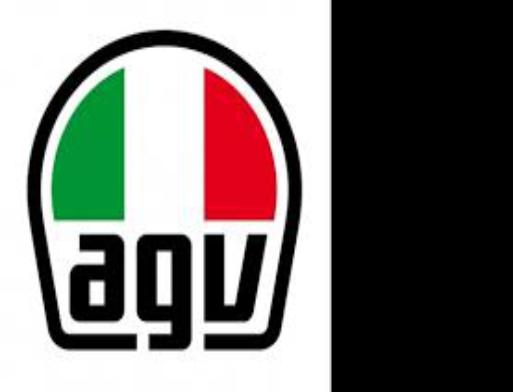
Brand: agv
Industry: Sports